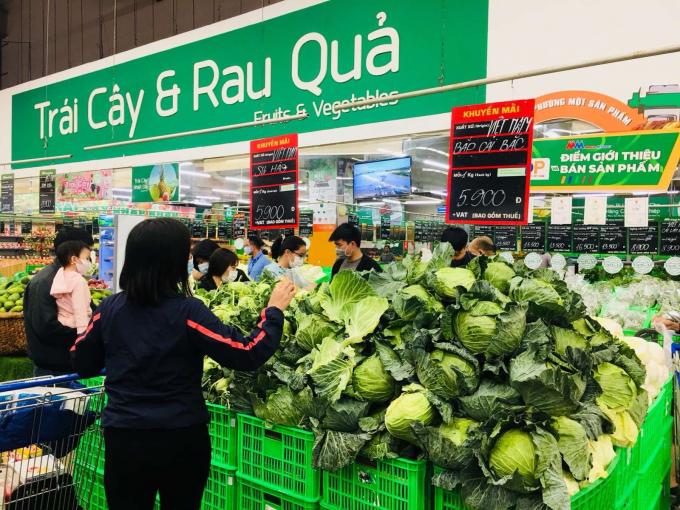
có nhiều bắp cải xuất hiện trước mặt người phụ nữ mặc đồ màu đen